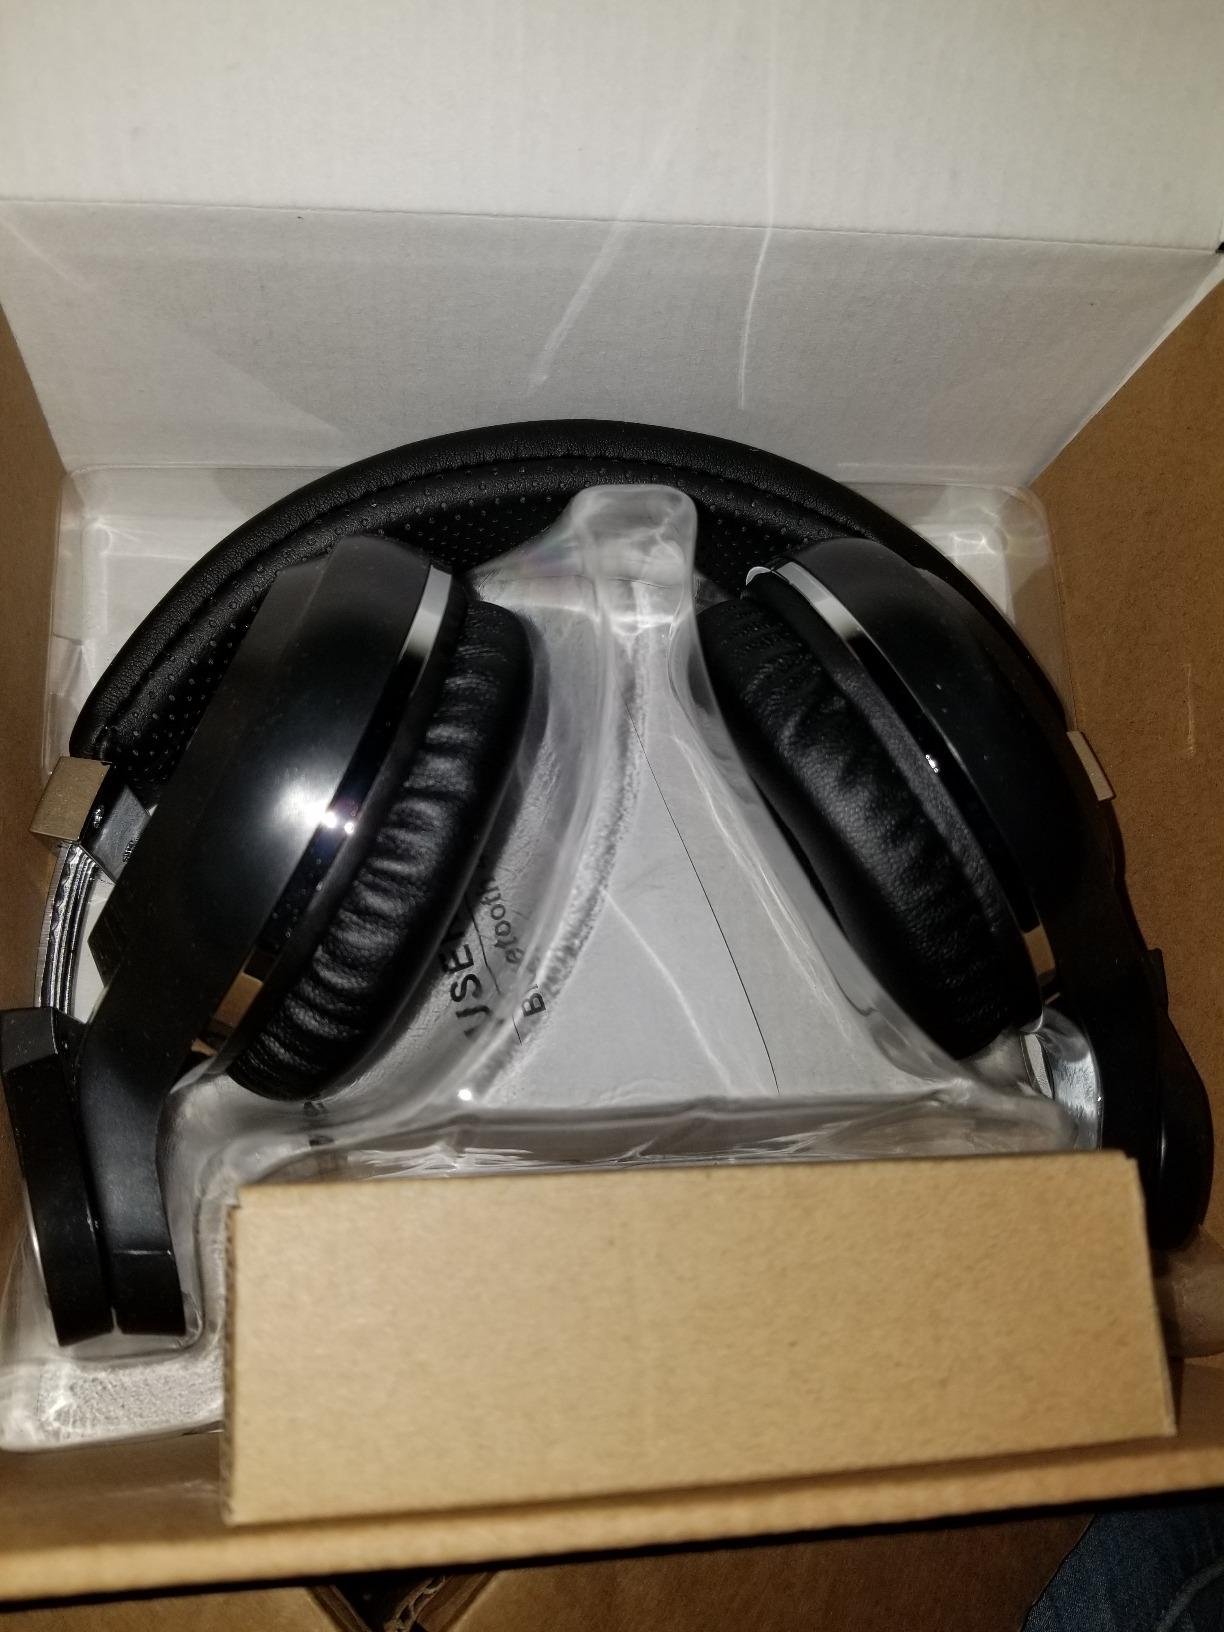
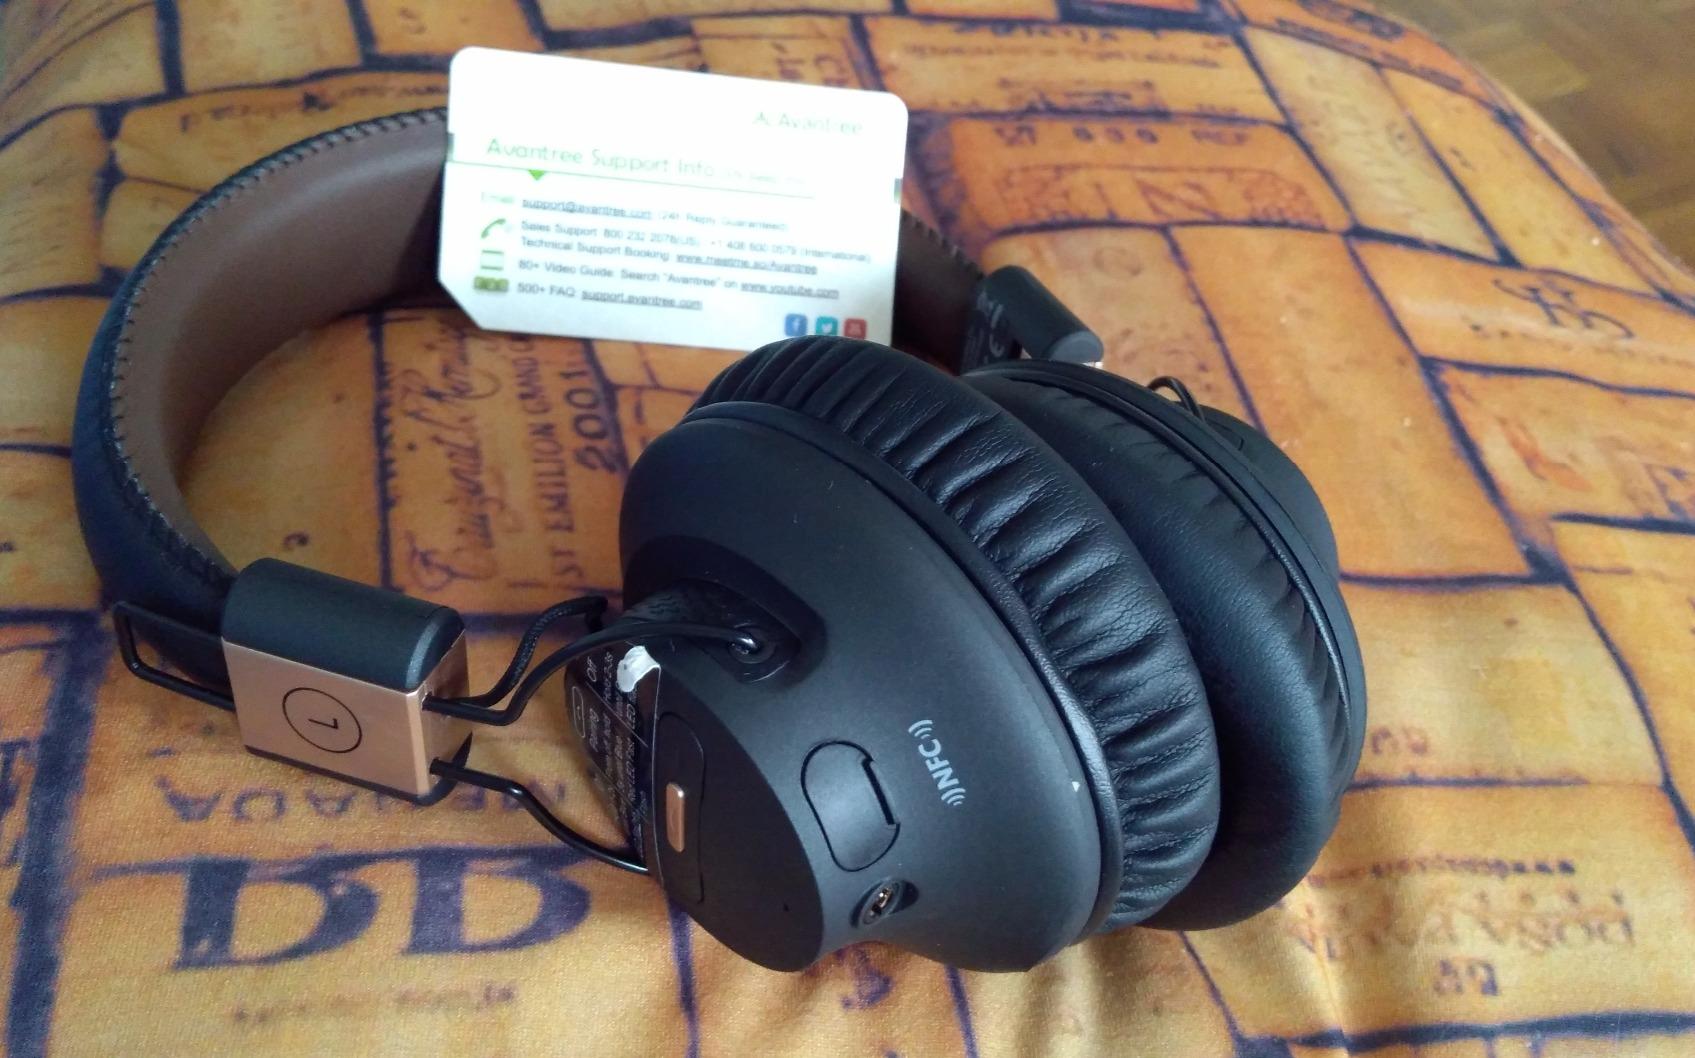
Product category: headphones
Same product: no